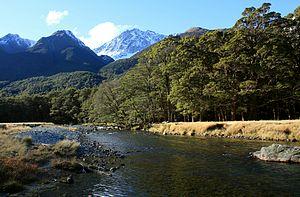
La rivière Caples, Otago, Nouvelle-Zélande
La rivière Caples est un cours d’eau du districtde Queenstown-Lakes, dans la région d'Otago, dans l’Île du Sud de la Nouvelle-Zélande et un affluent gauche de la rivière Greenstone.